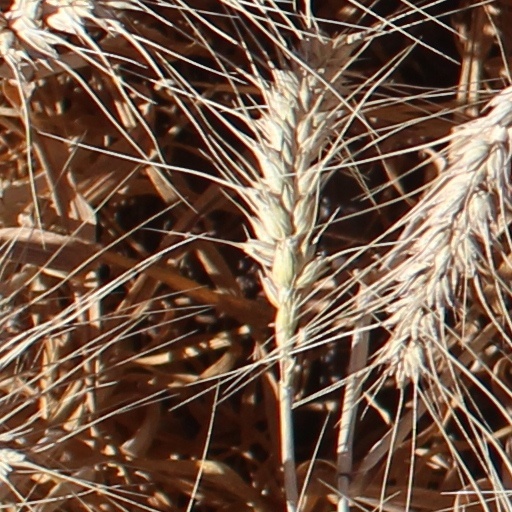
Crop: wheat